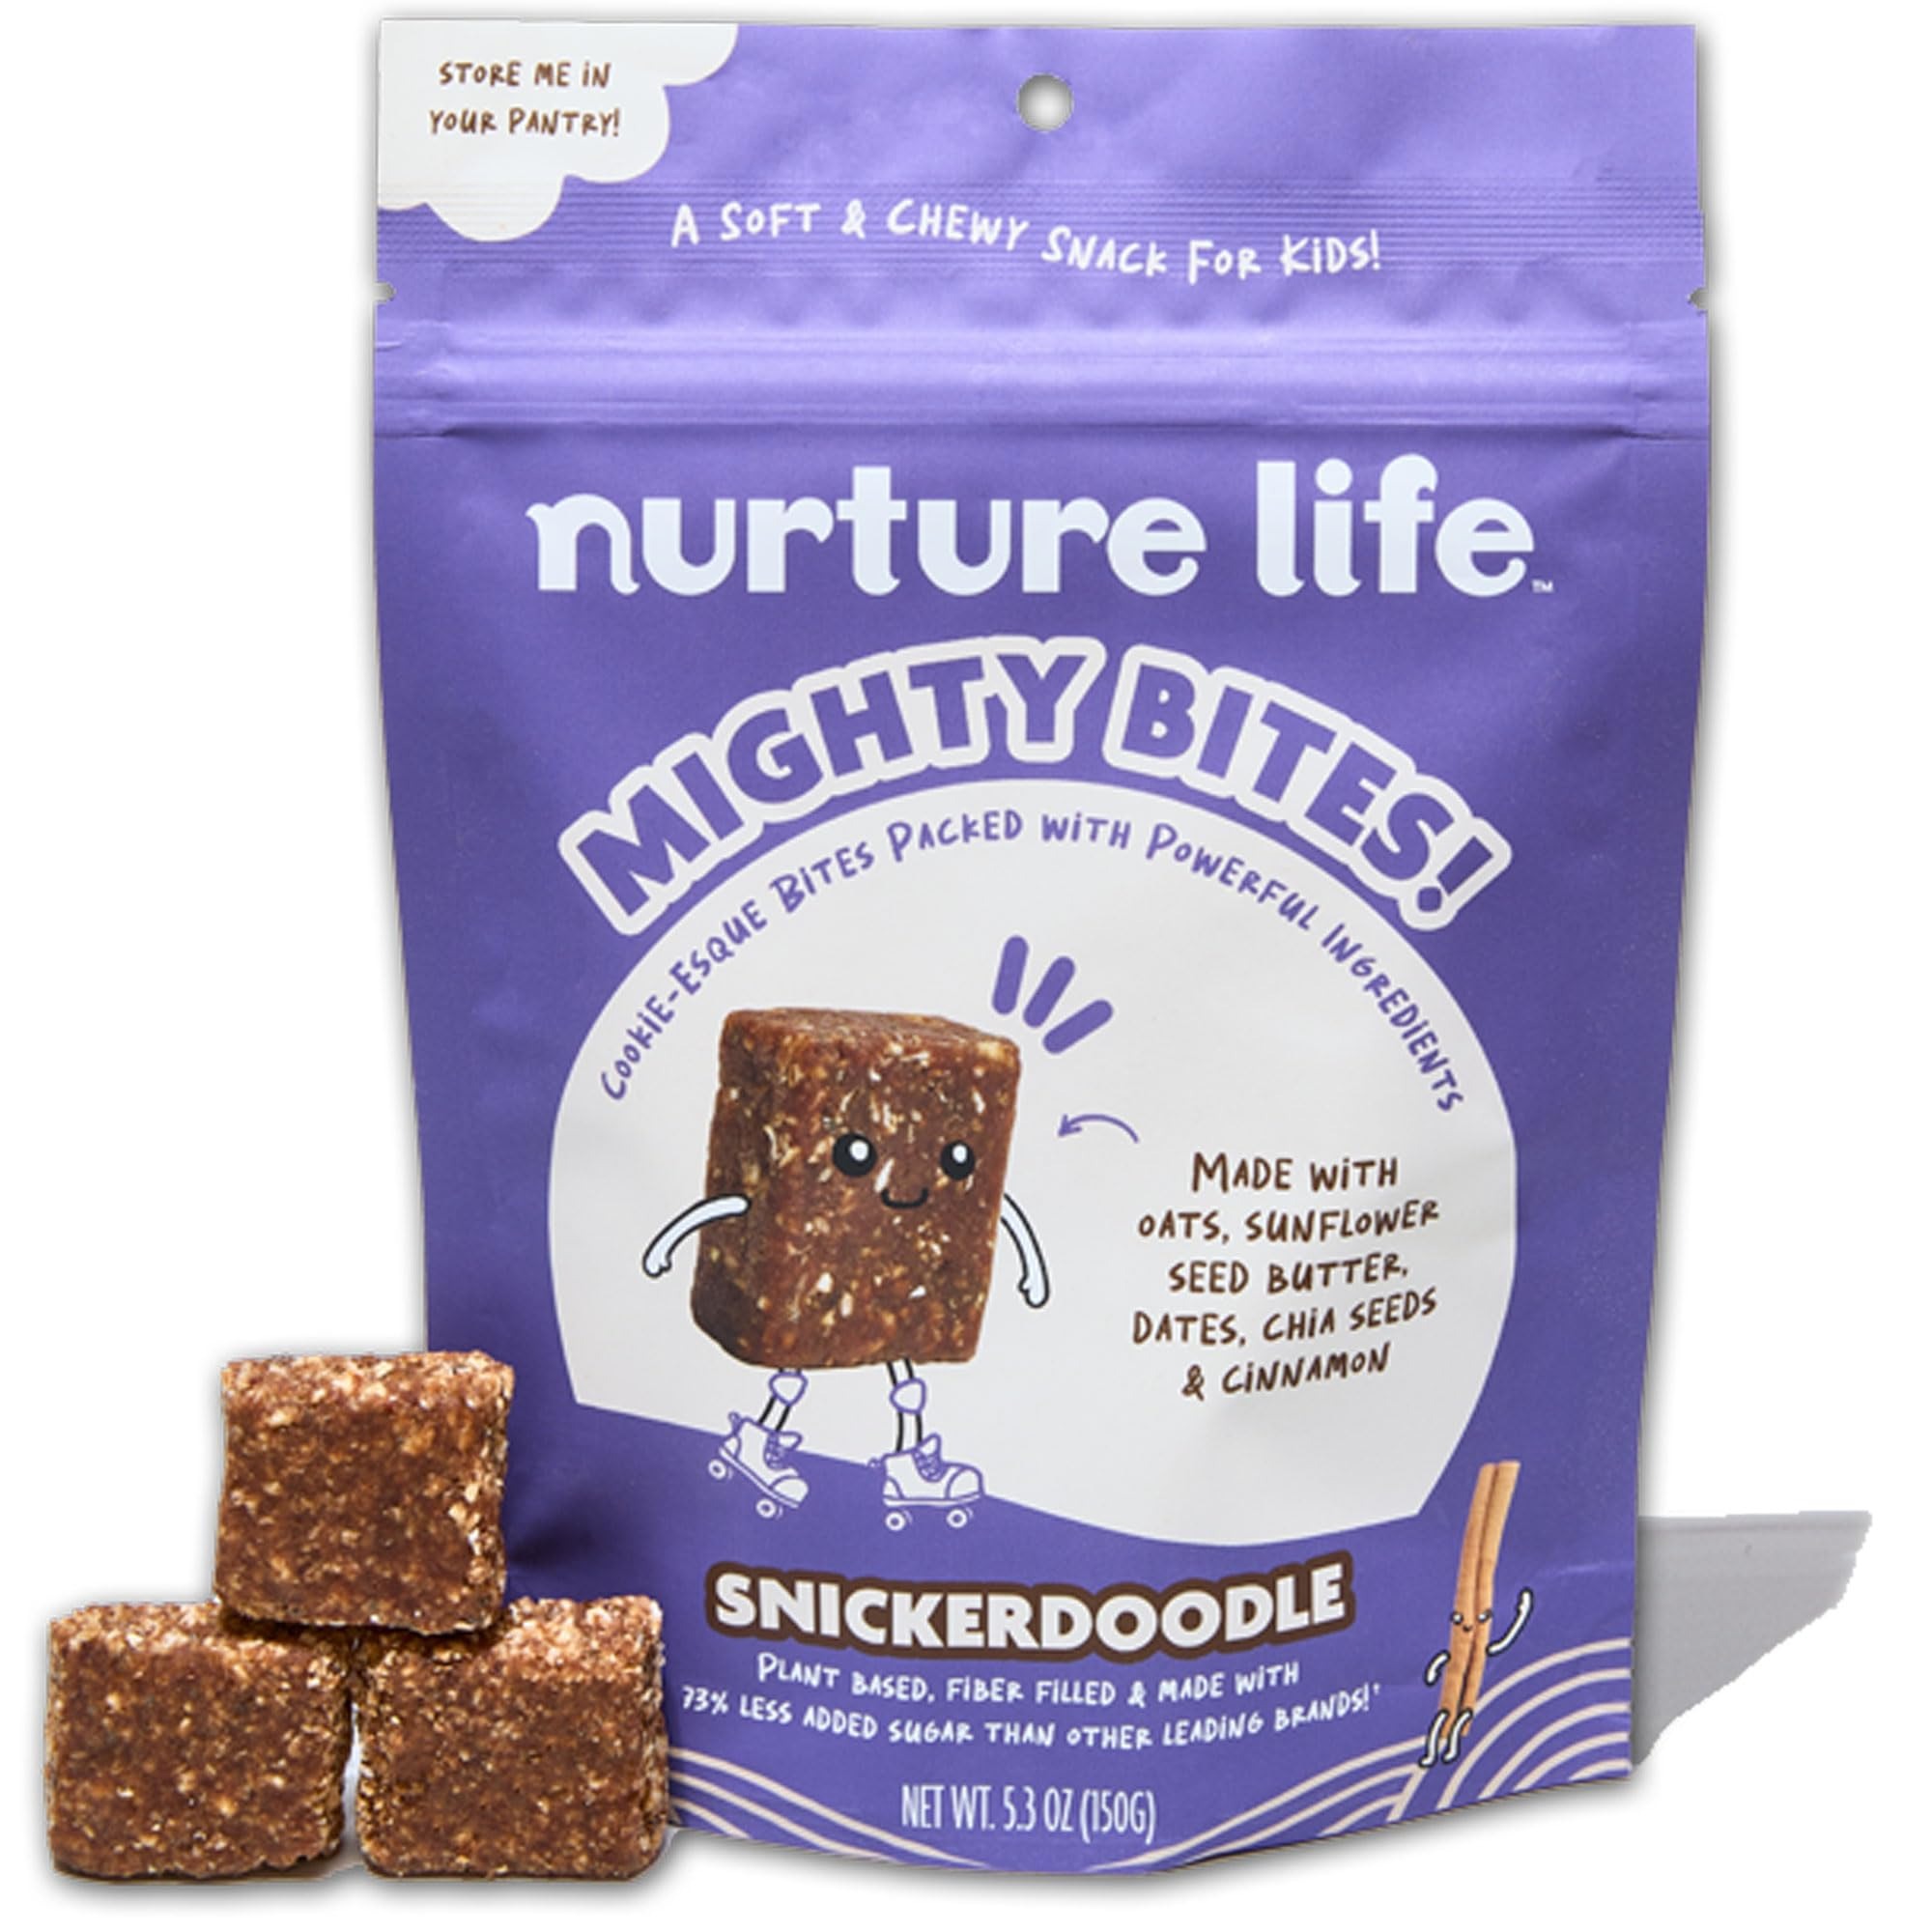
Item Name: Nurture Life Mighty Bites, Snickerdoodle, 1 Pack, Healthy Snacks for Kids & Toddlers Made with Oats, Chia Seeds, Dates, Chocolate Chips, Sunflower Seed Butter Plant Based, High Fiber, Low Sugar Snack
Bullet Point 1: MADE WITH REAL INGREDIENTS: These bites are thoughtfully crafted with wholesome ingredients like oats, dates, sunflower seed butter, cinnamon, chia seeds, and organic maca powder, offering a simple, real-food option for kids and toddlers.
Bullet Point 2: LESS ADDED SUGAR: With 74% less added sugar, these bites are sweetened naturally with dates, providing a lower-sugar alternative to traditional sweeter snacks.
Bullet Point 3: KID-APPROVED SNACK: Perfectly portioned for little hands, these bites offer a naturally sweet flavor that kids love while parents appreciate the real, recognizable ingredients. Ideal for children ages 2 and up when seated and supervised.
Bullet Point 4: EASY FOR ON-THE-GO: Convenient for busy families, these Mighty Bites can be tossed into a lunchbox, packed for daycare, or kept as a quick car snack, making them a satisfying snack option anywhere.
Bullet Point 5: ALLERGY-FRIENDLY: These bites are free from common allergens like peanuts, tree nuts, wheat, milk, egg, fish, shellfish, soy, and sesame, making them suitable for families managing dietary needs.
Bullet Point 6: ALLERGY-FRIEND15 BITES PER BAG: Each bag contains 15 individually portioned bites, providing a shareable snack that can be enjoyed throughout the day—whether as a lunchbox addition or a quick bite between activities.LY: Free of peanuts, tree nuts, wheat, milk, egg, fish, shellfish, soy, and sesame
Bullet Point 7: MORE TO LOVE: Try Nurture Life’s other delicious and nutritious products like Kids Meals, Finger Foods, and Superfood Smoothies.
Product Description: Warm cinnamon and vanilla pair perfectly with real maple syrup in these tasty bites. We balance that sweetness with a healthy blend of whole grain oats, sunflower seed butter, chickpeas, and chia seeds. An added touch of reishi mushrooms and maca root give them an extra nutritious boost! Nurture Life's Snickerdoodle Mighty Bites are a perfect, school-safe, toddler & kid snack.
Value: 1.0
Unit: Count

Price: 18.28